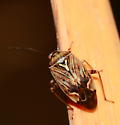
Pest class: lygus_bug